Sky position (RA, Dec in degrees): 341.697, -0.2639
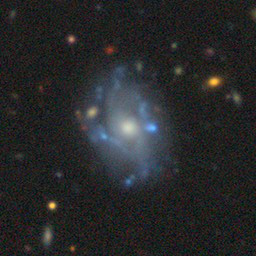
Galaxy morphology: Unbarred Loose Spiral Galaxies